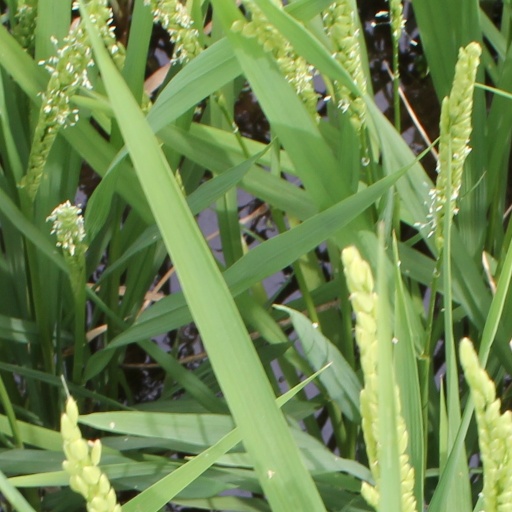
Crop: rice